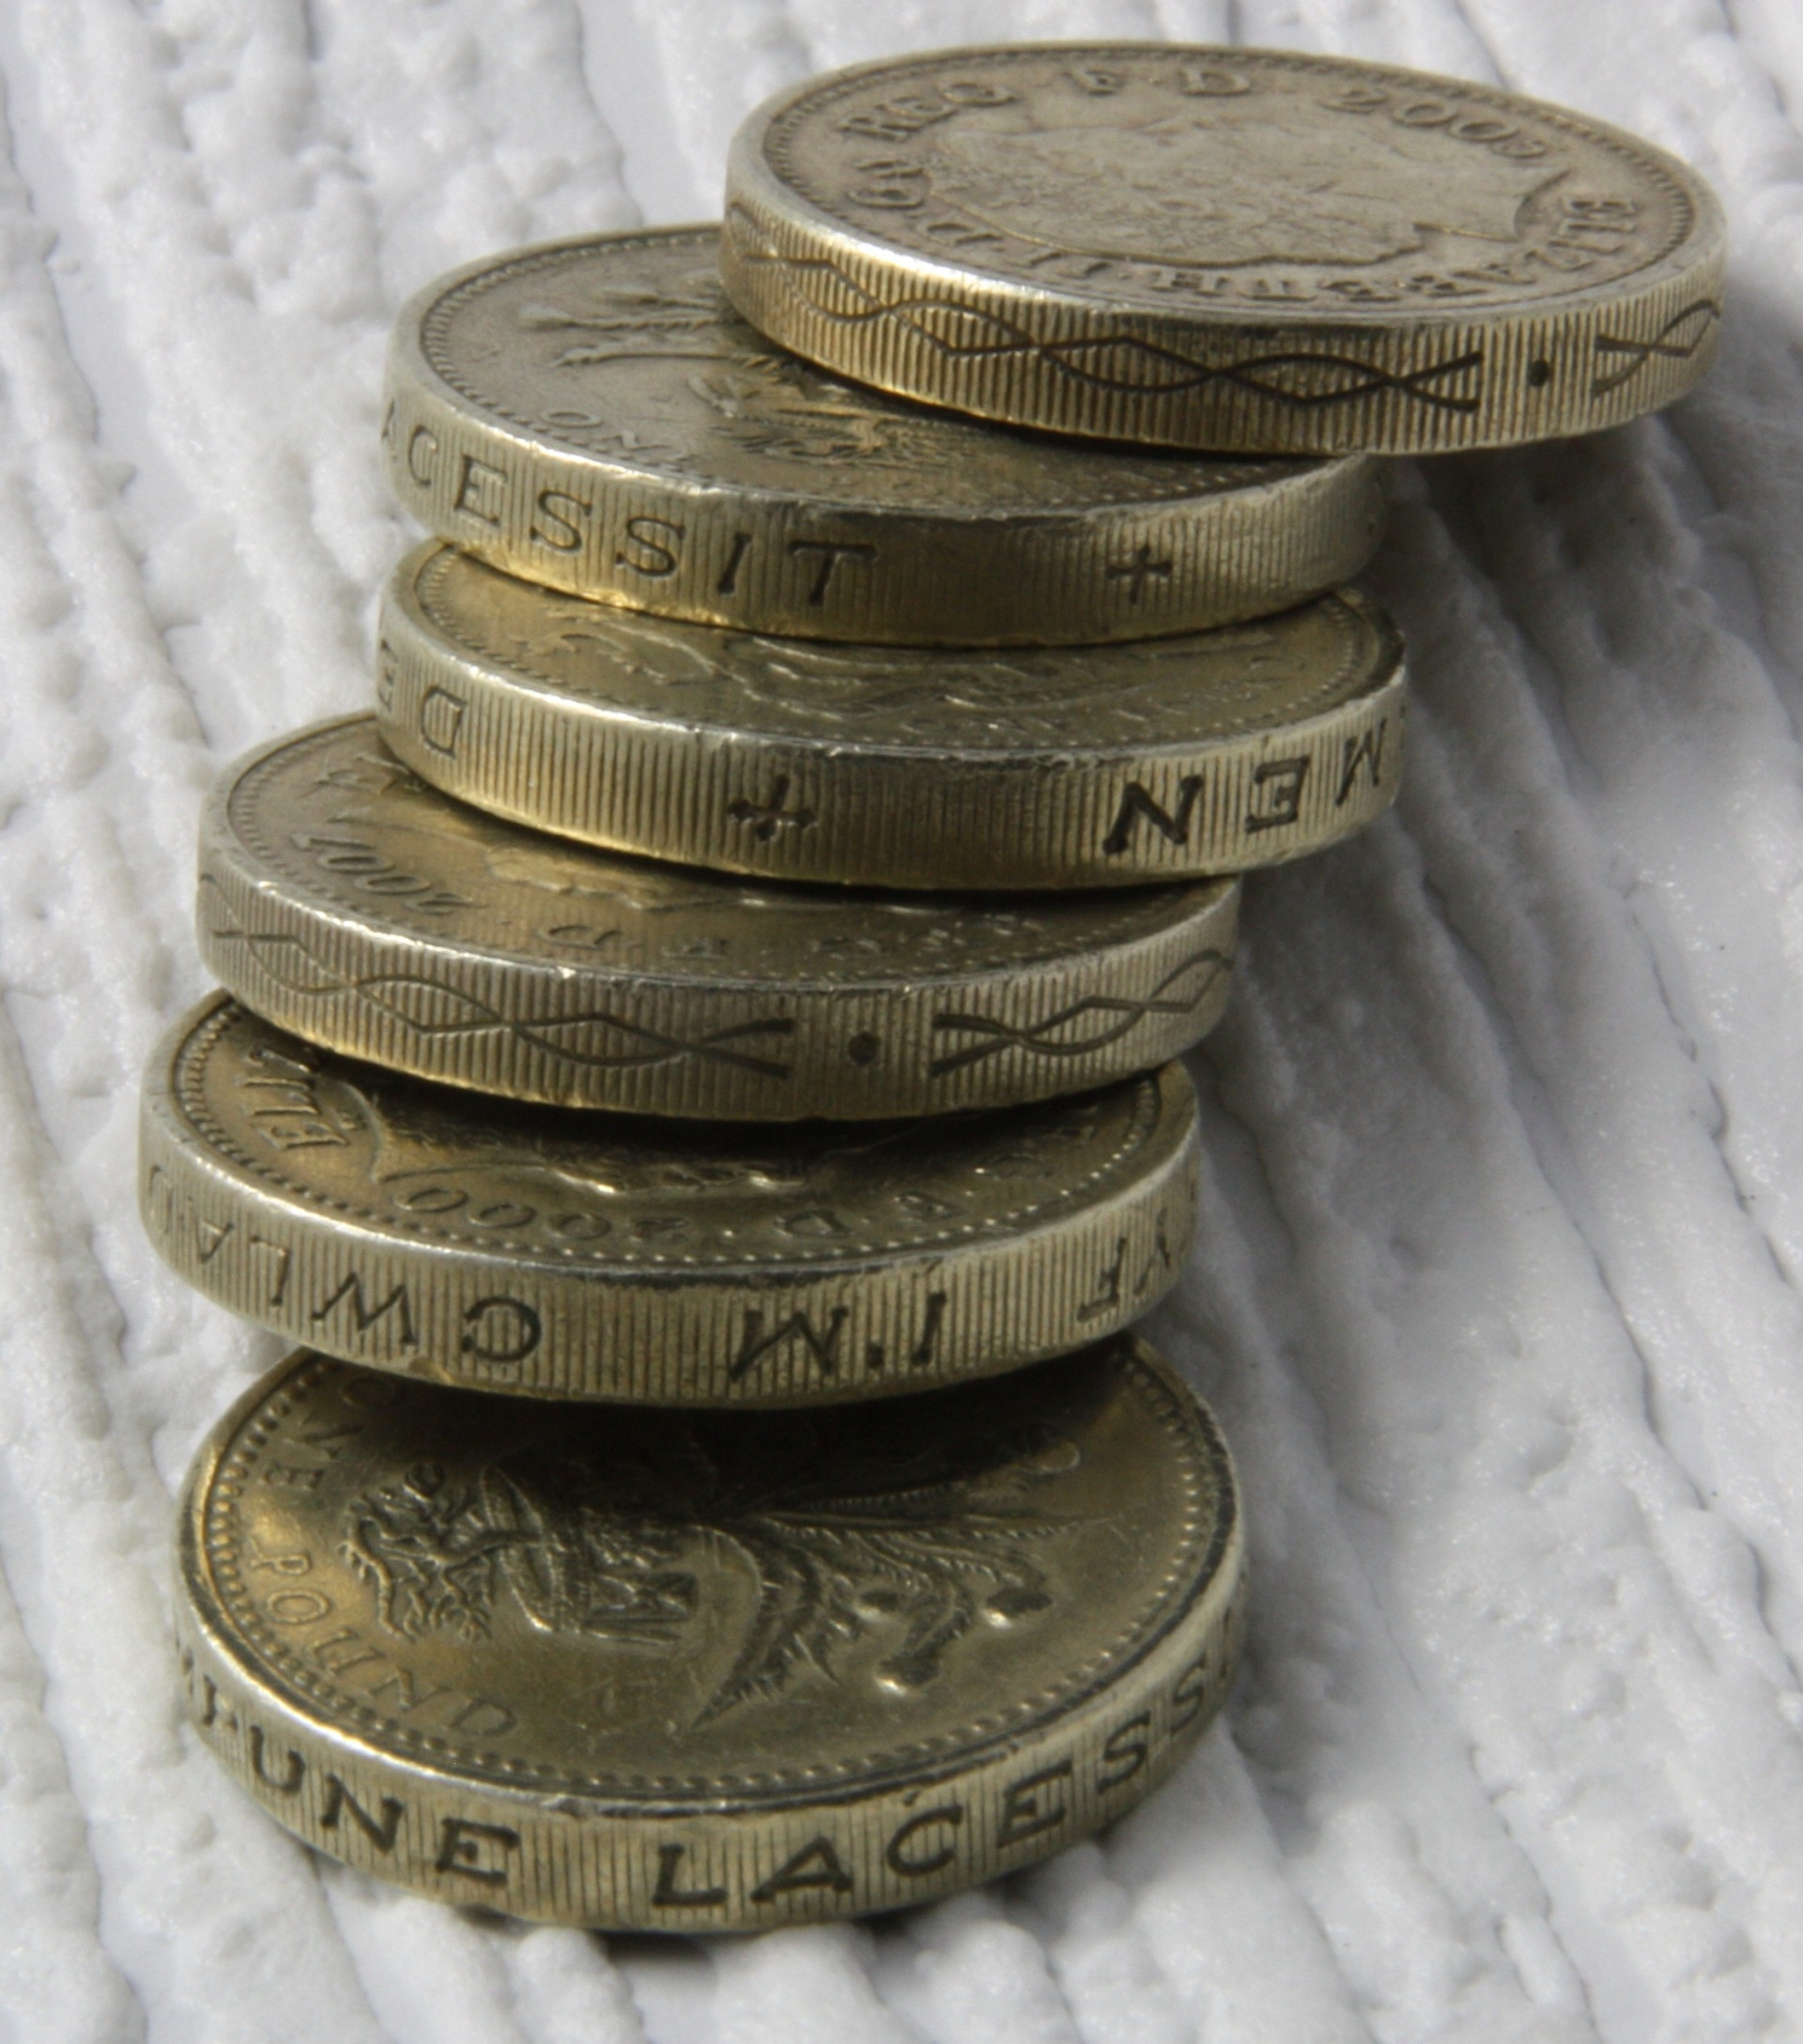
metal, money, material, cash, silver, currency, coin, economy, coins, pound, finance, wealth, earnings, pounds, man made object